Symphony of Science

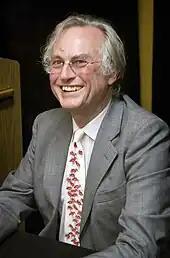
Richard Dawkins.

The seventh installment, released on November 23, 2010, is about reasoning and skepticism. It features Carl Sagan, Bertrand Russell, Sam Harris, Michael Shermer, Lawrence Krauss, Carolyn Porco, Richard Dawkins, Richard Feynman, Phil Plait, and James Randi. It is intended to promote scientific reasoning and skepticism in the face of growing amounts of pseudoscientific pursuits, such as Astrology and Homeopathy, and also to "promote the scientific worldview as equally enlightening as religion." The chorus is sung by Dawkins, except for the last line which is Phil Plait's: